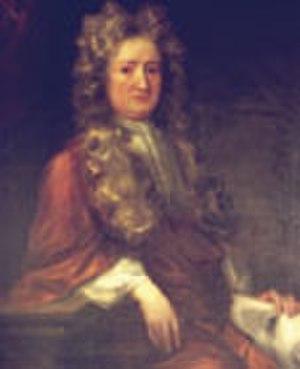
Randal MacDonnell, 2ᵉ comte puis 1ᵉʳ marquis d'Antrim, est un grand propriétaire foncier d'Écosse et d'Irlande, chef du clan MacDonnell d'Antrim, affilié au clan MacDonald. Il est plus connu pour sa participation aux Guerres des Trois Royaumes, la plupart du temps dans le camp royaliste.